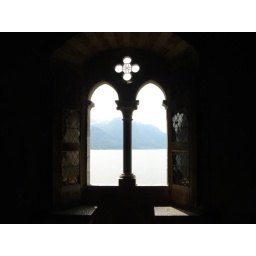
A castle window looking out over the lake